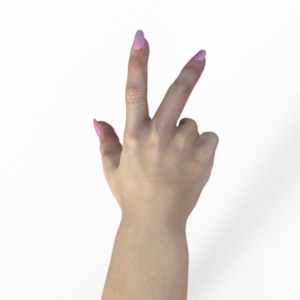
Label: scissors